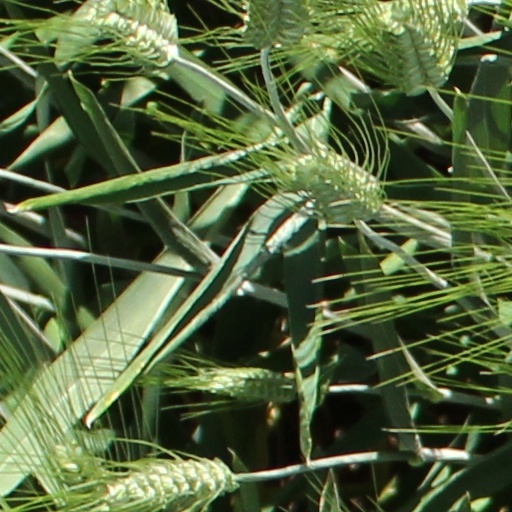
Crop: wheat